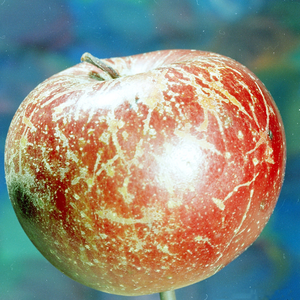
Podosphaera leucotricha est une espèce de champignons ascomycètes de la famille des Erysiphaceae. la forme anamorphe est Oidium farinosum Cooke 1887.